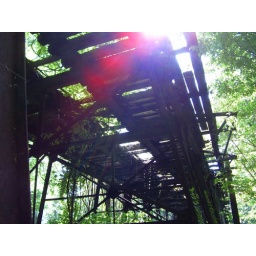
Abandoned train bridge along the Glover Park trail near Reservoir Rd. in Georgetown.